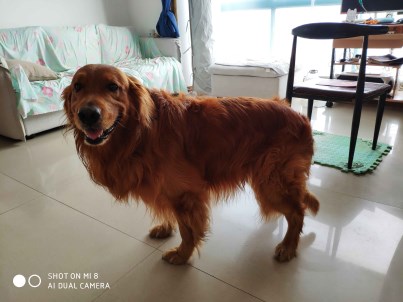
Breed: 5355-n000126-golden_retriever